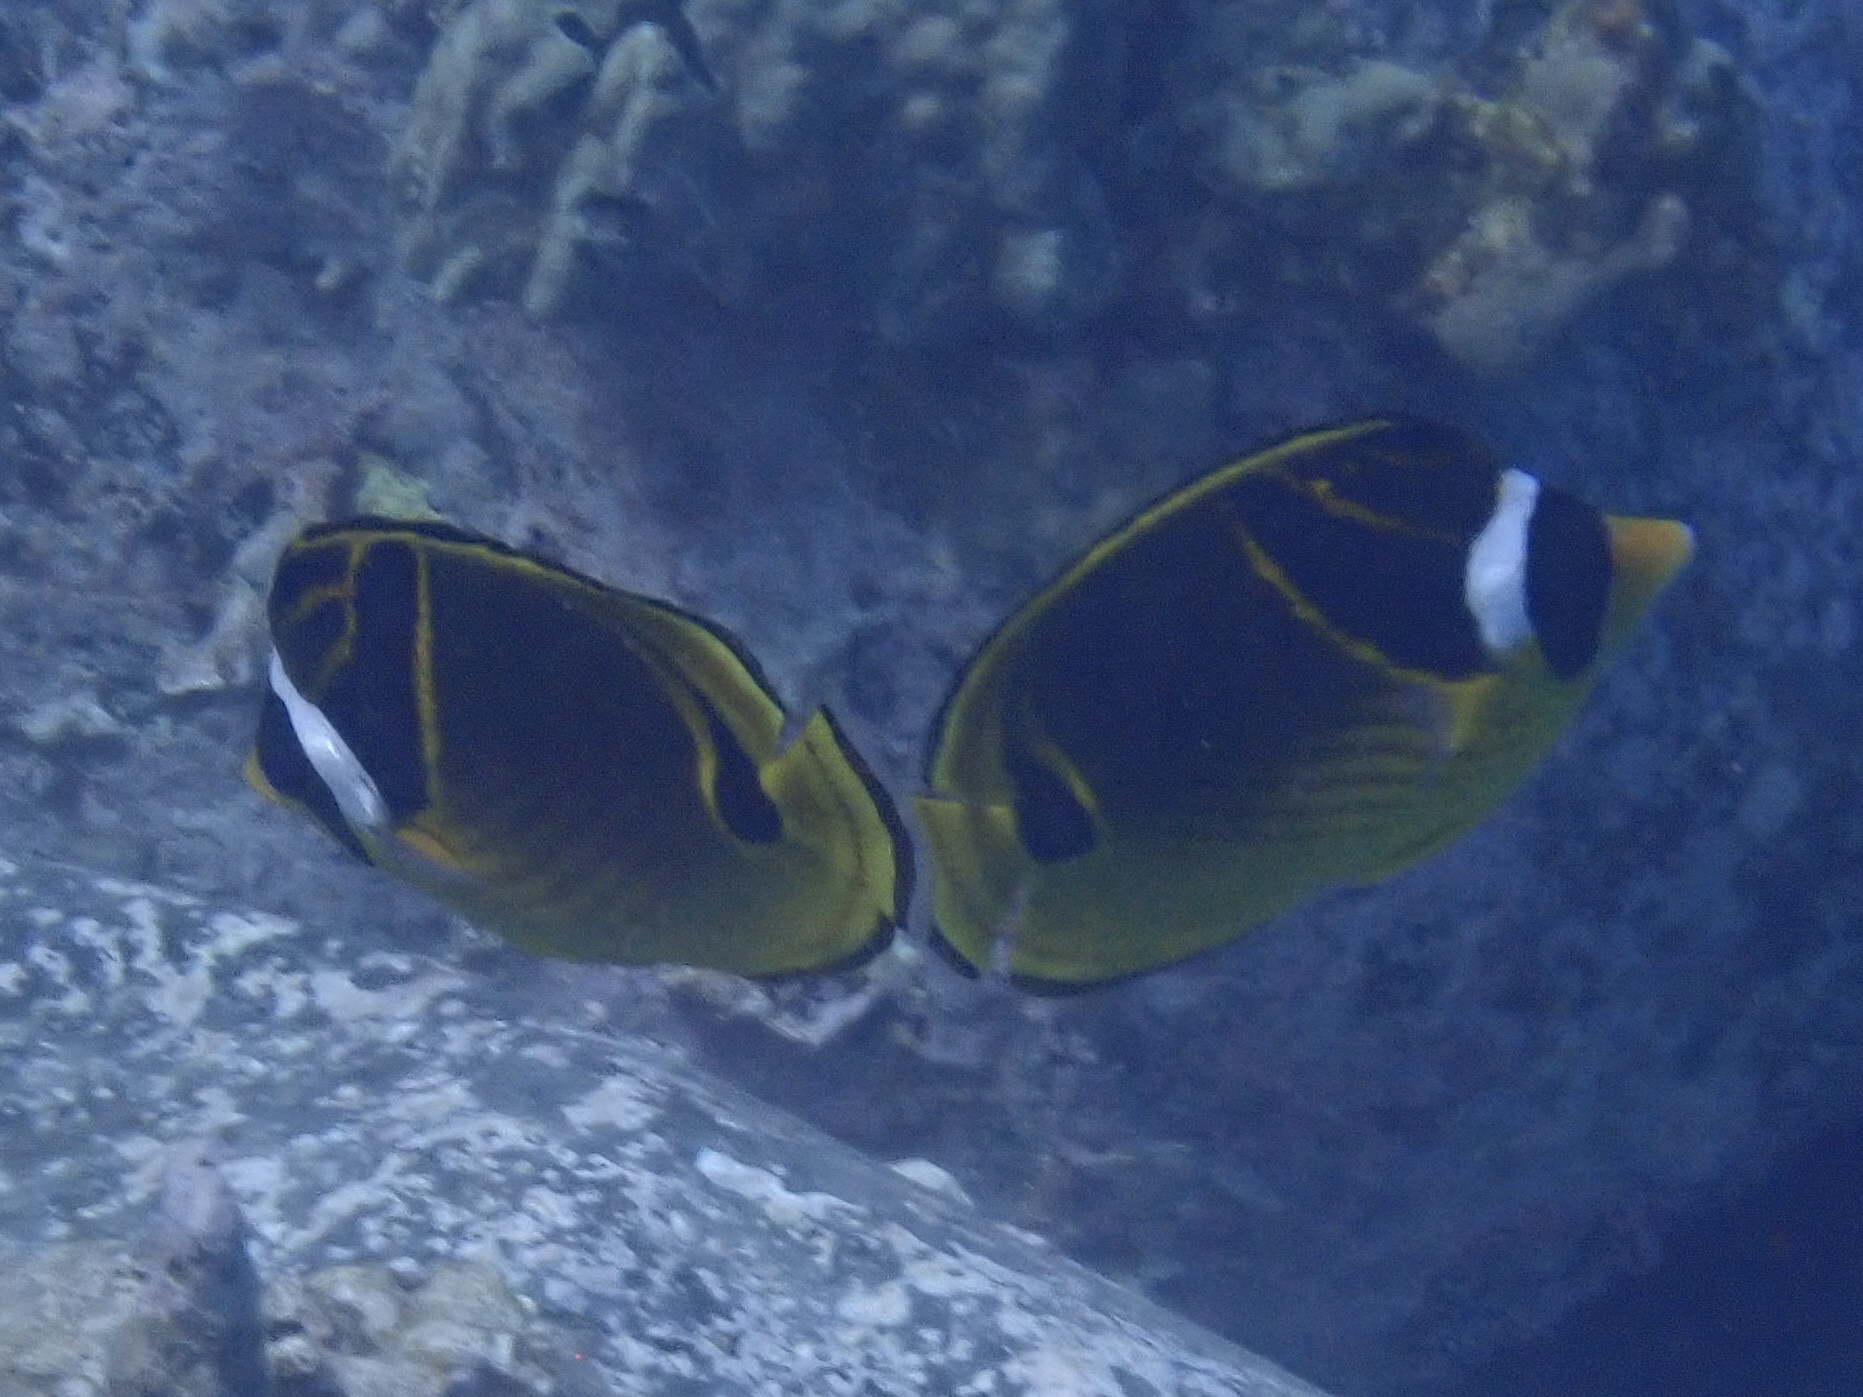
Chaetodon lunula (Raccoon Butterflyfish)